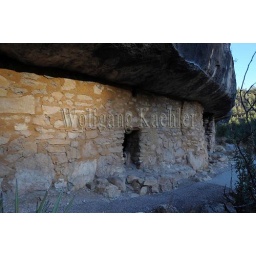
Usa, arizona, near flagstaff, walnut canyon national monument, canyon wall with sinagua dwellings from about 1100 ad, door